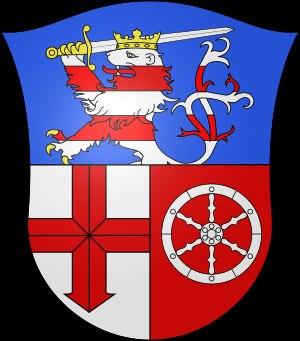
Le Chesnay est l'une des deux communes déléguées, avec Rocquencourt, de la commune nouvelle du Chesnay-Rocquencourt située dans le département des Yvelines en région Île-de-France.